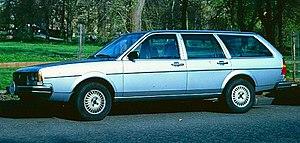
La Volkswagen Passat est une automobile familiale routière à cinq places du constructeur allemand Volkswagen. Son nom vient de l'allemand « Passat », qui signifie « alizée ».